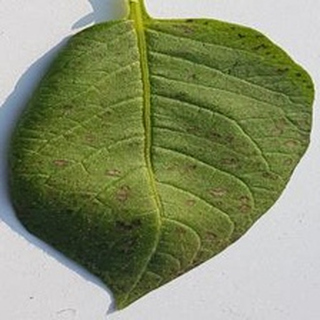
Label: potato_early_blight